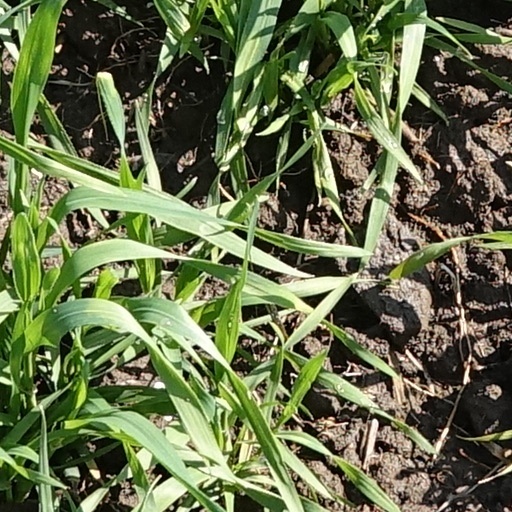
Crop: wheat